Answer in natural language. Consider the 3D positions of the objects in the scene and not just the 2D positions in the image. Is the centerpoint of  black colour television at a higher height than white colour dining table? Choose between the following options: yes or no
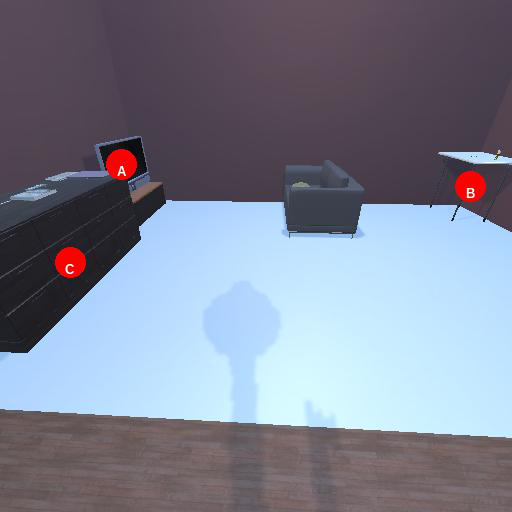
<answer>yes</answer>